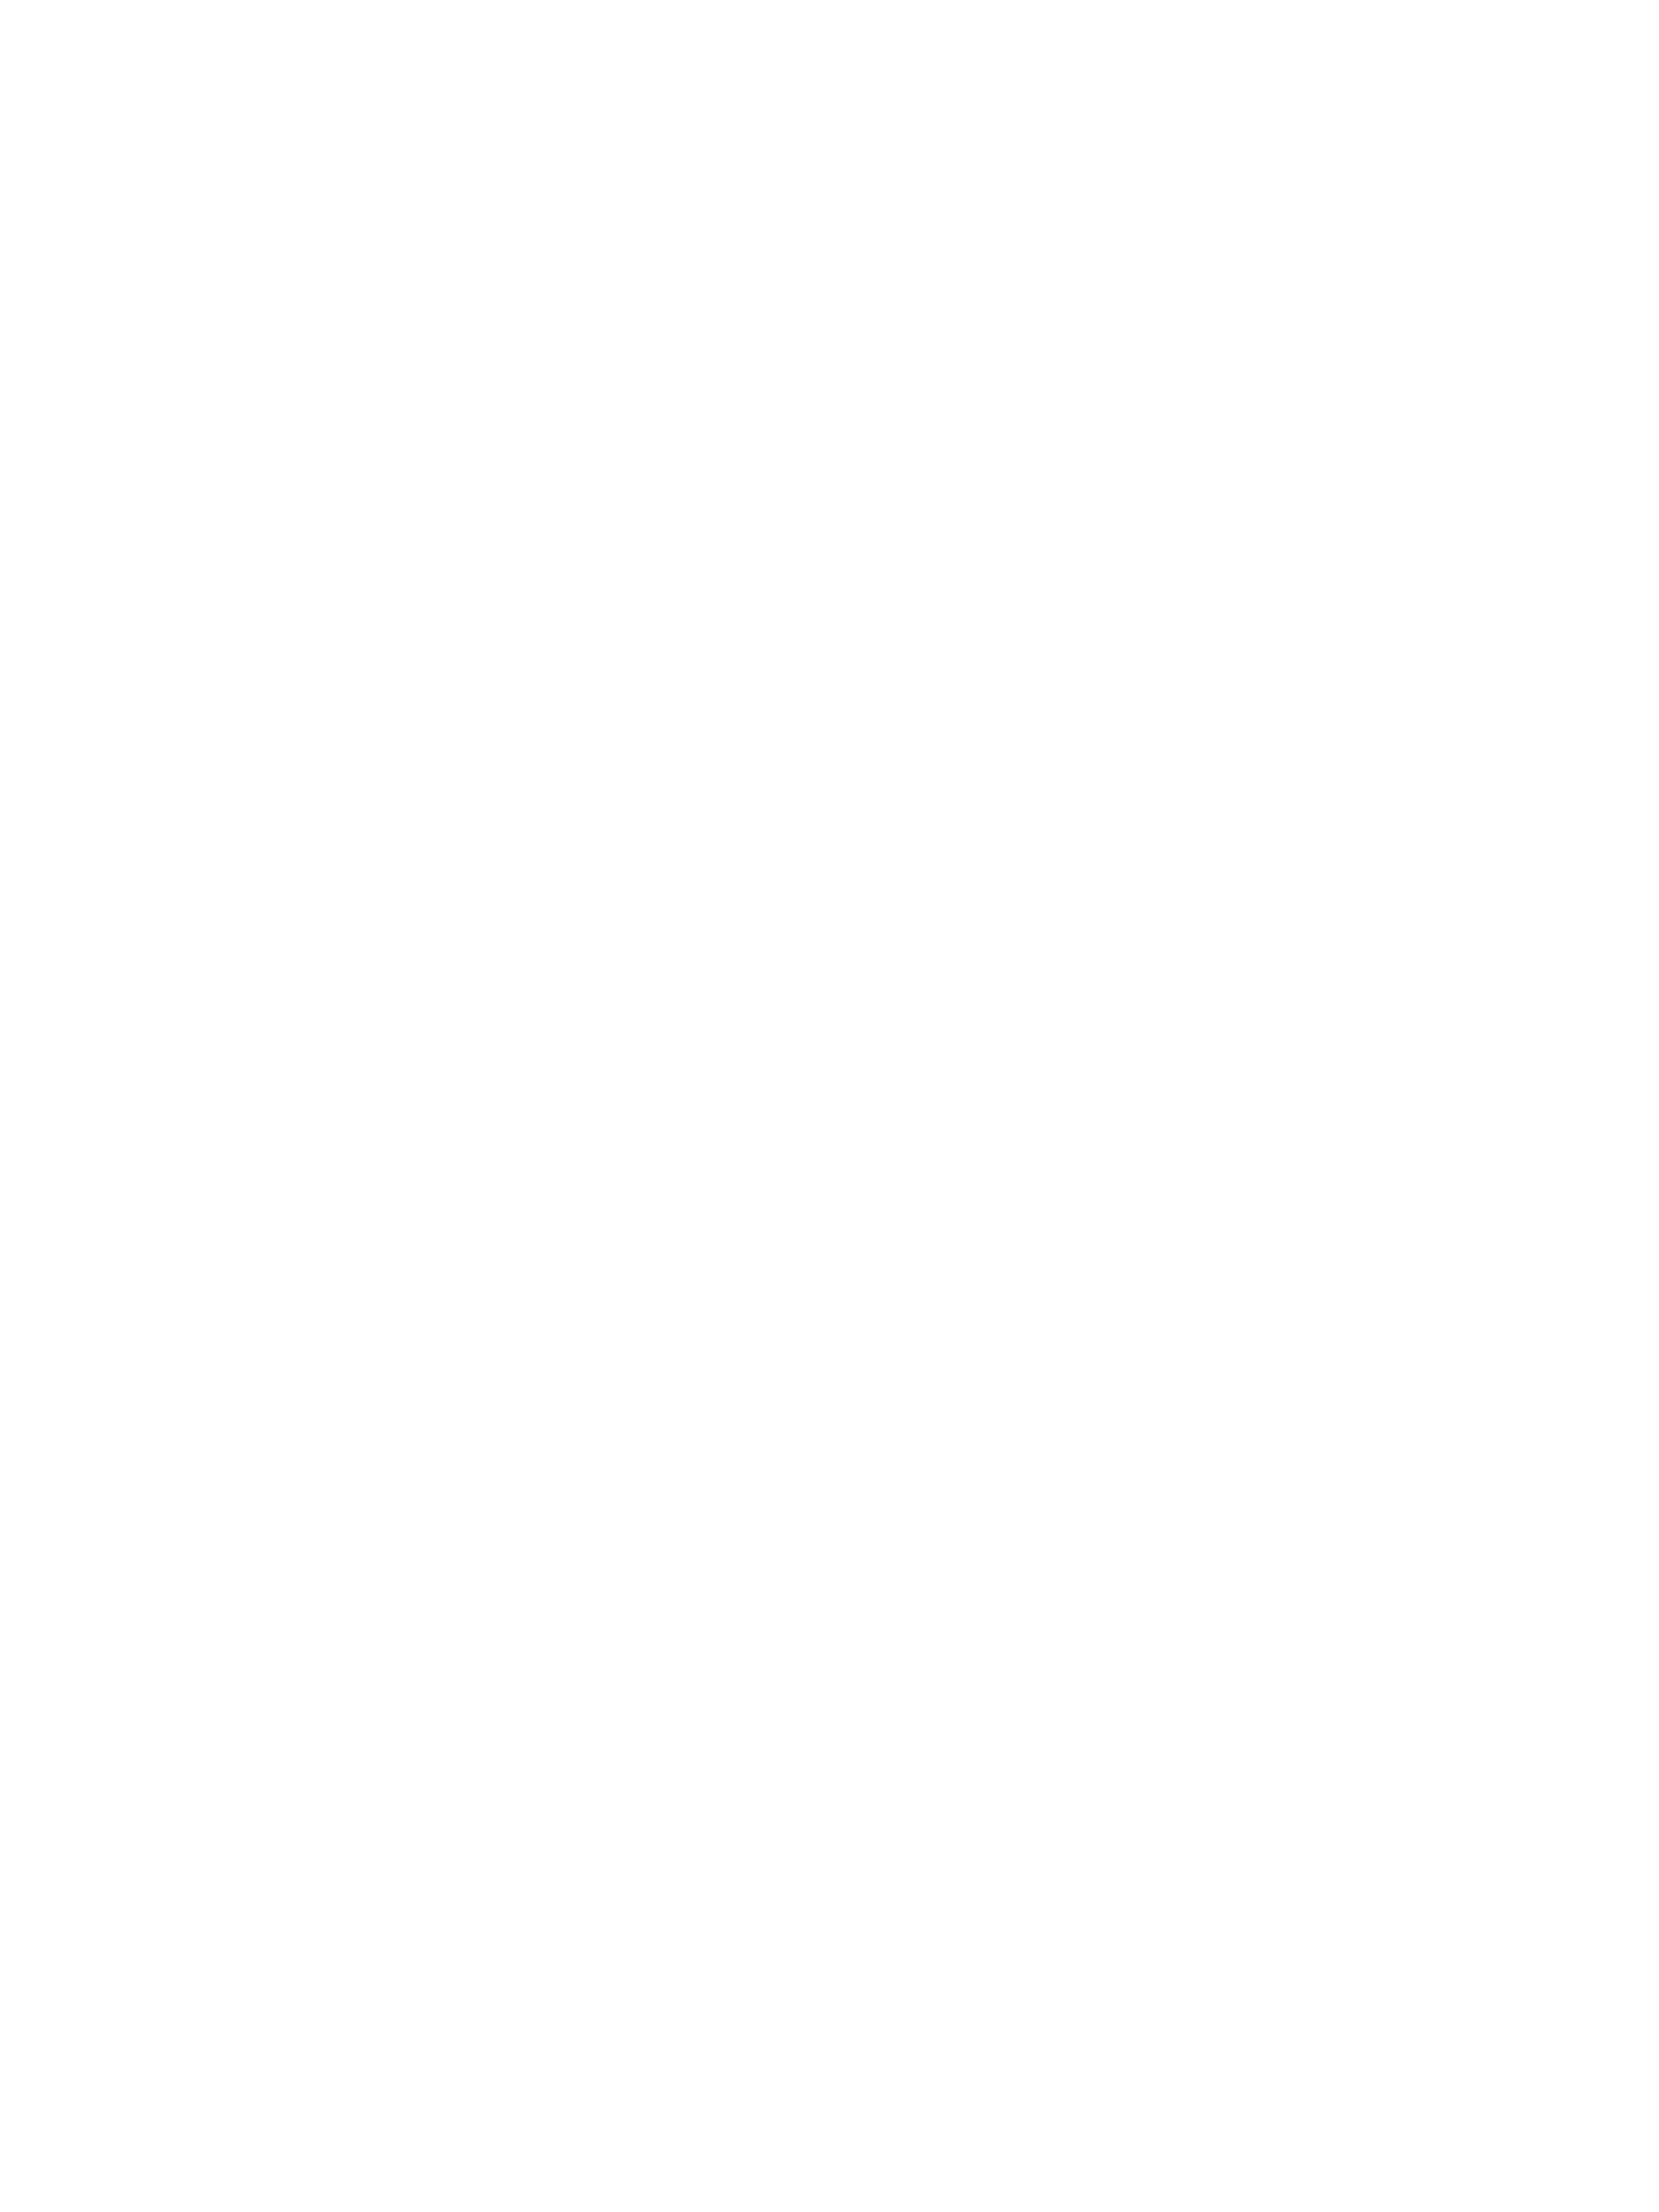
line, product